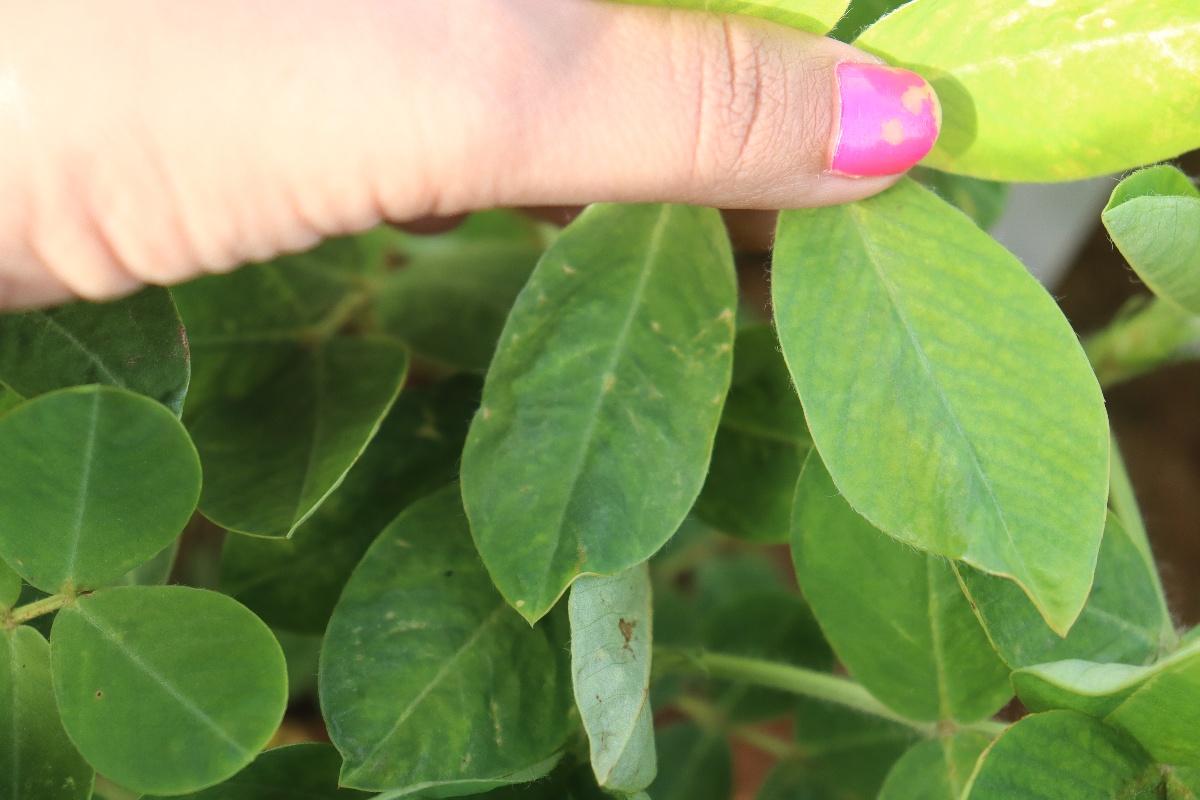
Label: early_leaf_spot